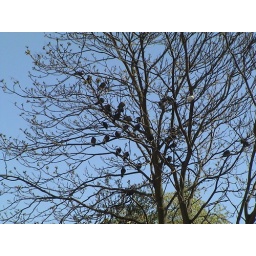
Close up of the Pigeons in the trees kept on flying everywhere